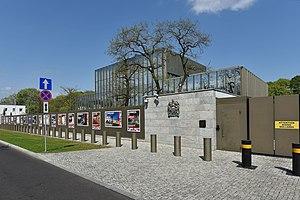
Les représentations diplomatiques britanniques constituent un des plus grands réseaux diplomatiques dans le monde. Notez que les missions diplomatiques britanniques dans les capitales des autres pays du Commonwealth britannique sont appelées « hauts-commissariats » ; le terme « ambassade » est réservé pour les missions diplomatiques dans les capitales du reste du monde.